Paragorgia arborea

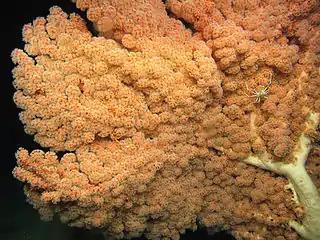
"P. arborea" with polyps extended to feed. Source: NOAA

Paragorgia arborea is a species of coral in the family Paragorgiidae, commonly known as the bubblegum coral because of its bulbous branch tips. It mainly grows in depths between at temperatures between . It is found widespread in the Northern Atlantic Ocean and Northern Pacific Ocean on seamounts and knolls, and was first described by the Swedish naturalist Carl Linnaeus in 1758. "P. arborea" is a foundation species, providing a habitat for other species in deep sea coral ecosystems.